College of Marin

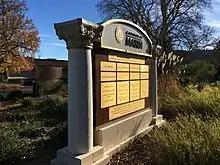
Kentfield campus main sign

Originally known as Marin Junior College when established in 1926, the college was renamed College of Marin in 1947. In 1985 College of Marin merged with Indian Valley College. This merger provided Marin residents with two campuses, the original campus located in Kentfield and the Indian Valley Campus in Novato. The two campuses serve a county population of approximately 250,000 residents.